Adenoma

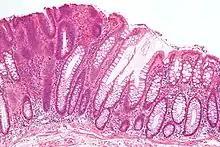
Micrograph of a tubular adenoma (left of image), a type of colonic polyp and a precursor of colorectal cancer. Normal colorectal mucosa is seen on the right of the image. H&E stain.

An adenoma is a benign tumor of epithelial tissue with glandular origin, glandular characteristics, or both. Adenomas can grow from many glandular organs, including the adrenal glands, pituitary gland, thyroid, prostate, and others. Some adenomas grow from epithelial tissue in nonglandular areas but express glandular tissue structure (as can happen in familial polyposis coli). Although adenomas are benign, they should be treated as pre-cancerous. Over time adenomas may transform to become malignant, at which point they are called adenocarcinomas. Most adenomas do not transform. However, even though benign, they have the potential to cause serious health complications by compressing other structures (mass effect) and by producing large amounts of hormones in an unregulated, non-feedback-dependent manner (causing paraneoplastic syndromes). Some adenomas are too small to be seen macroscopically but can still cause clinical symptoms.